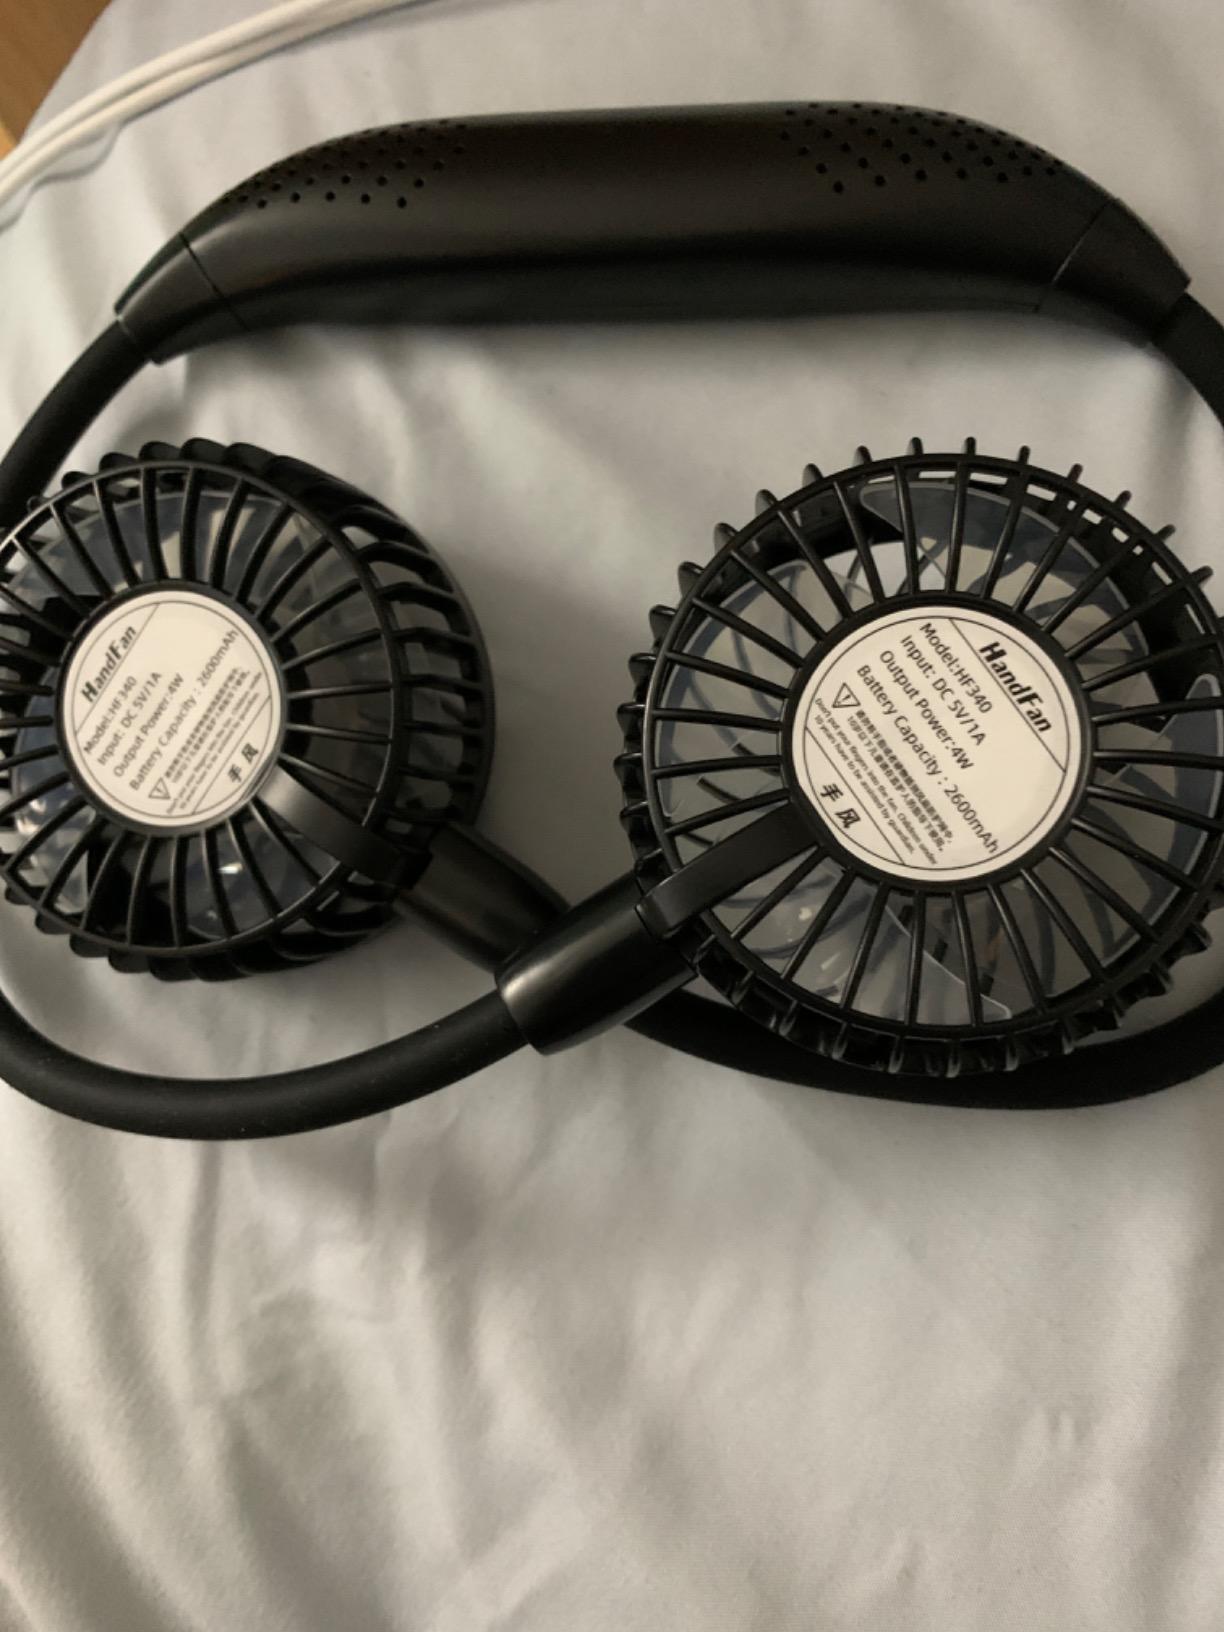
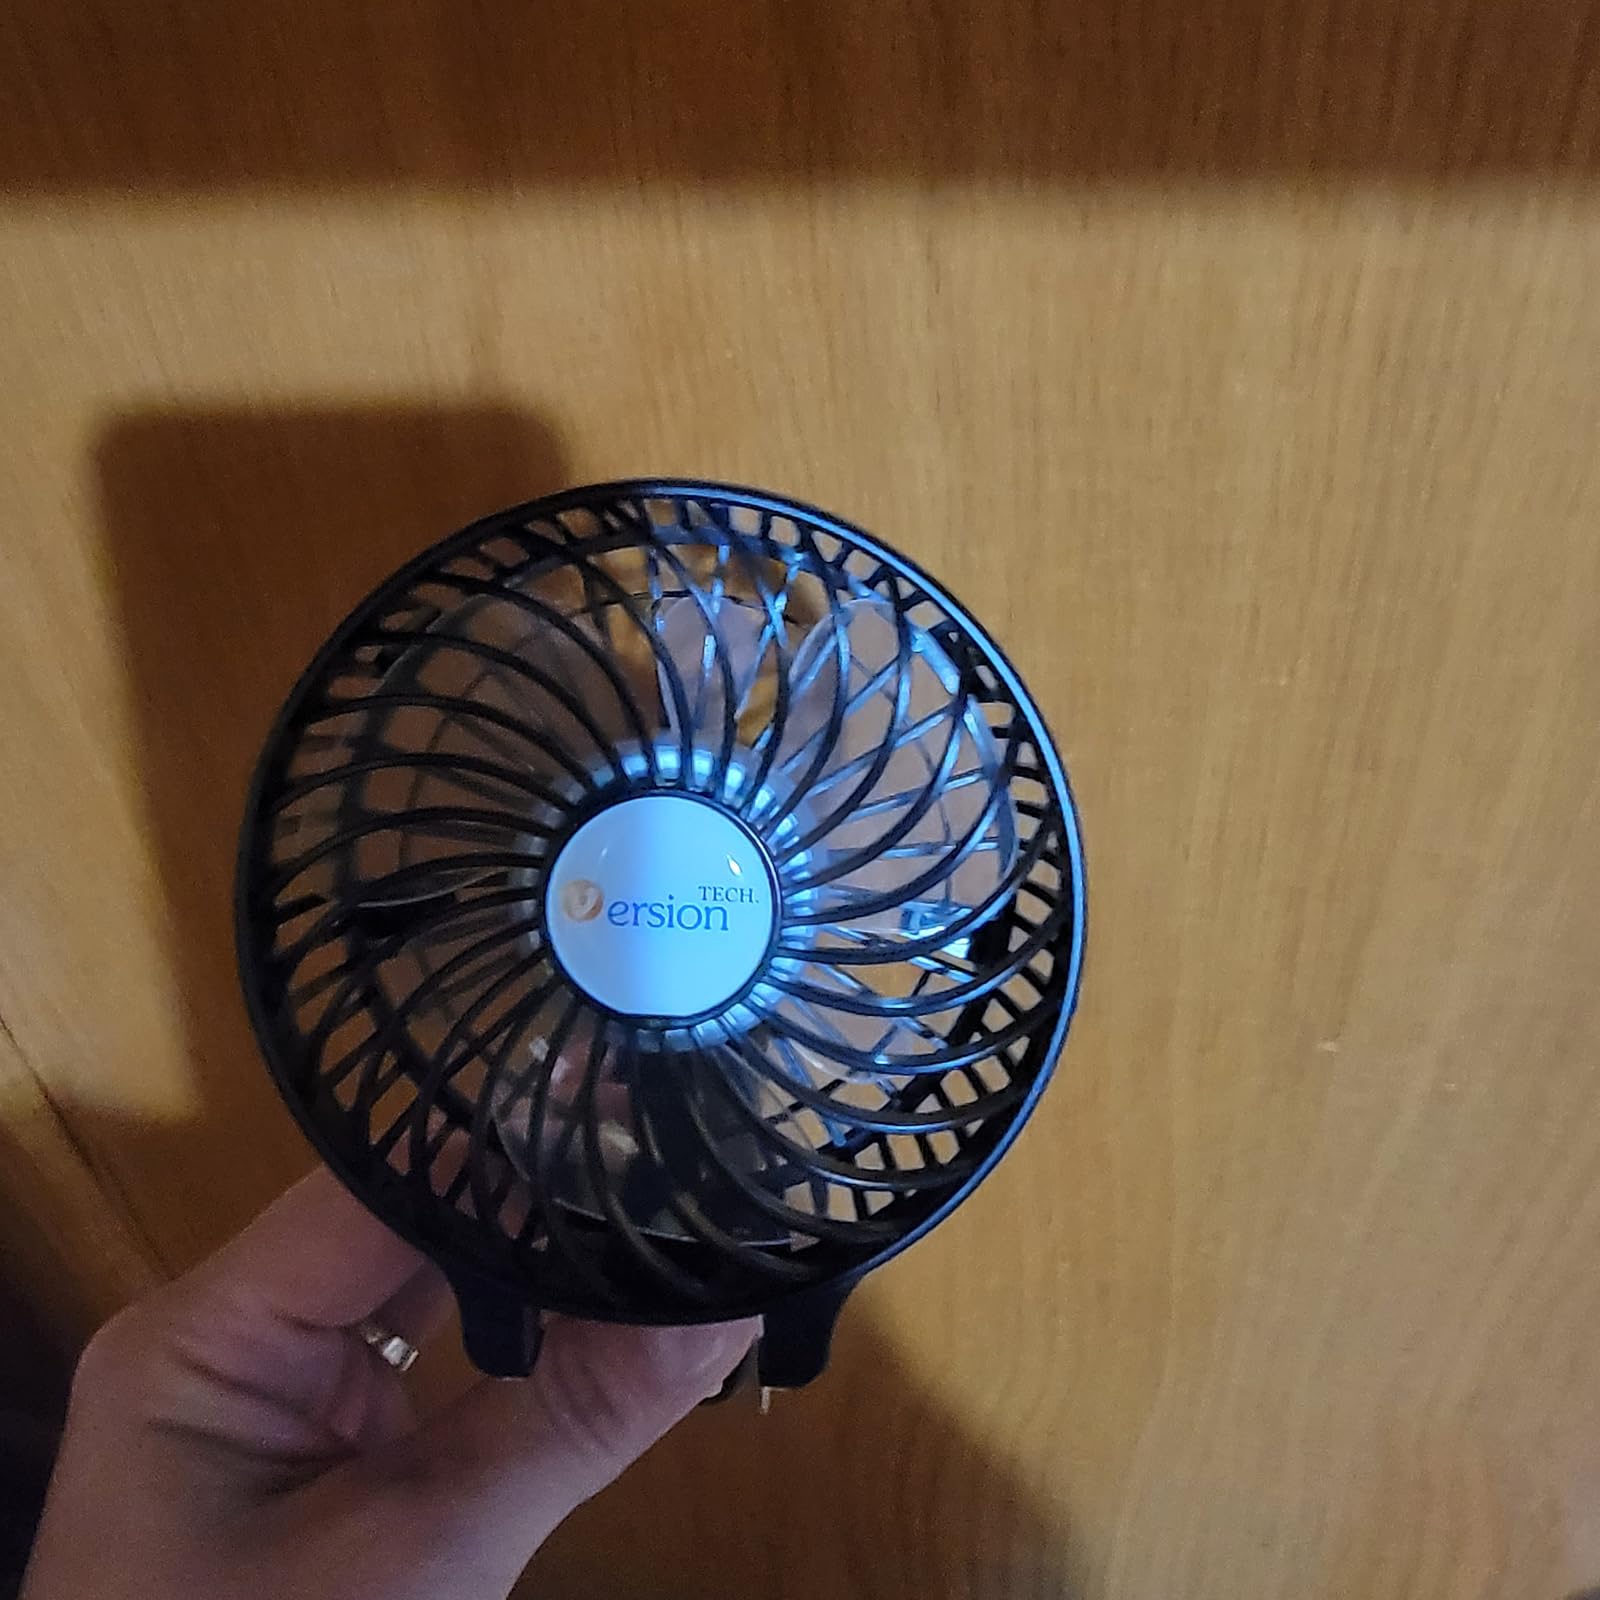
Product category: fan
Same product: no